Clinton Railroad Bridge

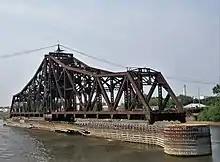
The swing span of the Clinton Railroad Bridge in 2018.

The Clinton Railroad Bridge is a two-tracked swing Parker truss bridge with a swing span and an overall length of . This bridge contains four spans: a swing span, a deck girder span, a Parker through truss span, and a quadrangular truss span. The bridge's vertical clearance is , and has estimate of above ground. At the end of the swing span is a Warren-style truss configuration, and the tower portion of the bridge has a very narrow appearance.